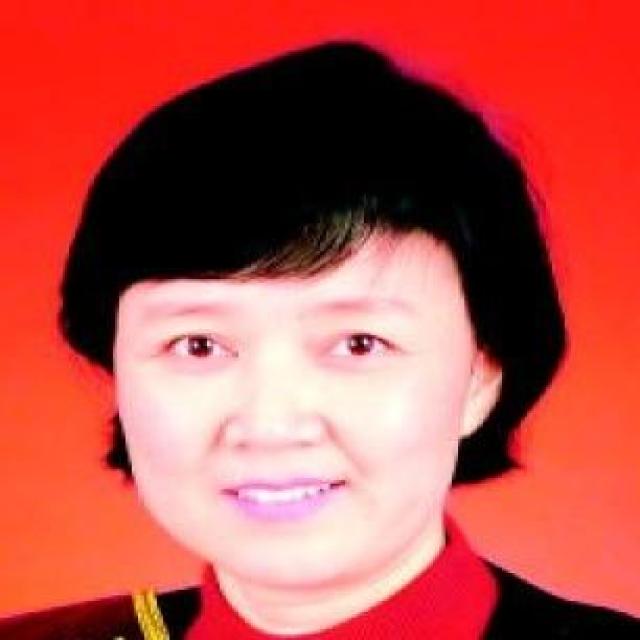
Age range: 45-64